Kings Dominion

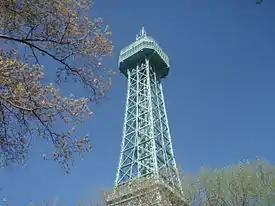
The replica Eiffel Tower at Kings Dominion

Taft Broadcasting Company sold its theme park division in late 1983 for $167.5 million to Kings Entertainment Company (KECO), a new company formed by senior executives and general managers of Taft's Amusement Park Group. Three parks were involved in the sale – Kings Island, Kings Dominion, and Carowinds – along with a 20-percent stake in Canada's Wonderland. American Financial Group later purchased KECO in 1987 but allowed KECO to continue to manage operations at the amusement parks.